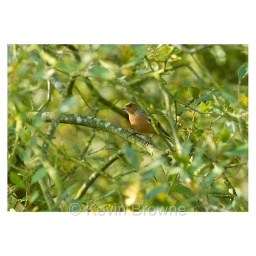
Chaffinch male in tree print